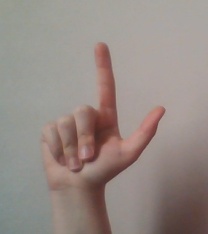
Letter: laam